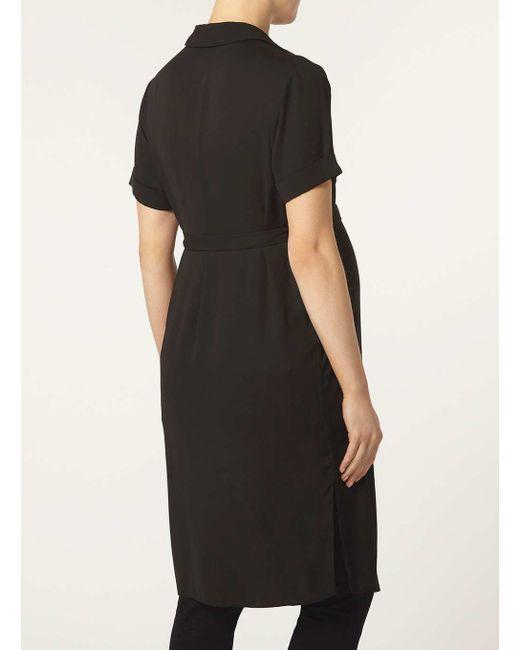
Schwarzes Partykleid mit halben Ärmeln für Damen